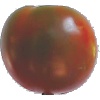
Label: Tomato Maroon 1